Flat-iron gunboat

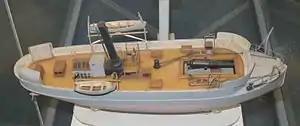
A model of an "Ant"-class gunboat

The Royal Navy had two classes of flat-iron gunboats built in the 1870s and 1880s, and several one-off prototypes. As built they were equipped with a single 9- or 10-inch muzzle-loading rifled gun (MLR). They were of sound construction, and many stayed in service in support roles, with a number ending up as gunnery tenders, lighters, tank vessels and dredgers. One notable gunnery tender was "Bustard", which was rearmed prior to World War One. During World War I "Bustard", "Drudge" and "Handy" (renamed "Excellent" from 1891), and possibly "Mastiff" (renamed "Snapper" in 1914) and "Ant", took part in a bombardment of the Belgian coast. The majority of the flat-iron gunboats had been scrapped before the mid-20th century but "Handy" survived until she was broken up in 2008 amid safety concerns.